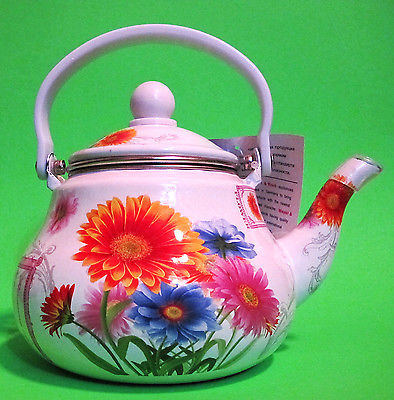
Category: kettle